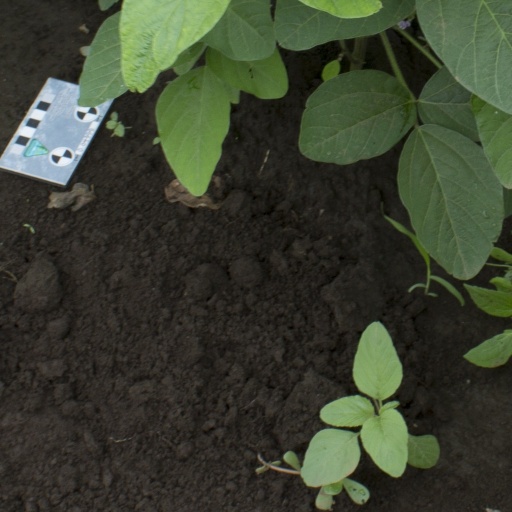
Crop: soybean